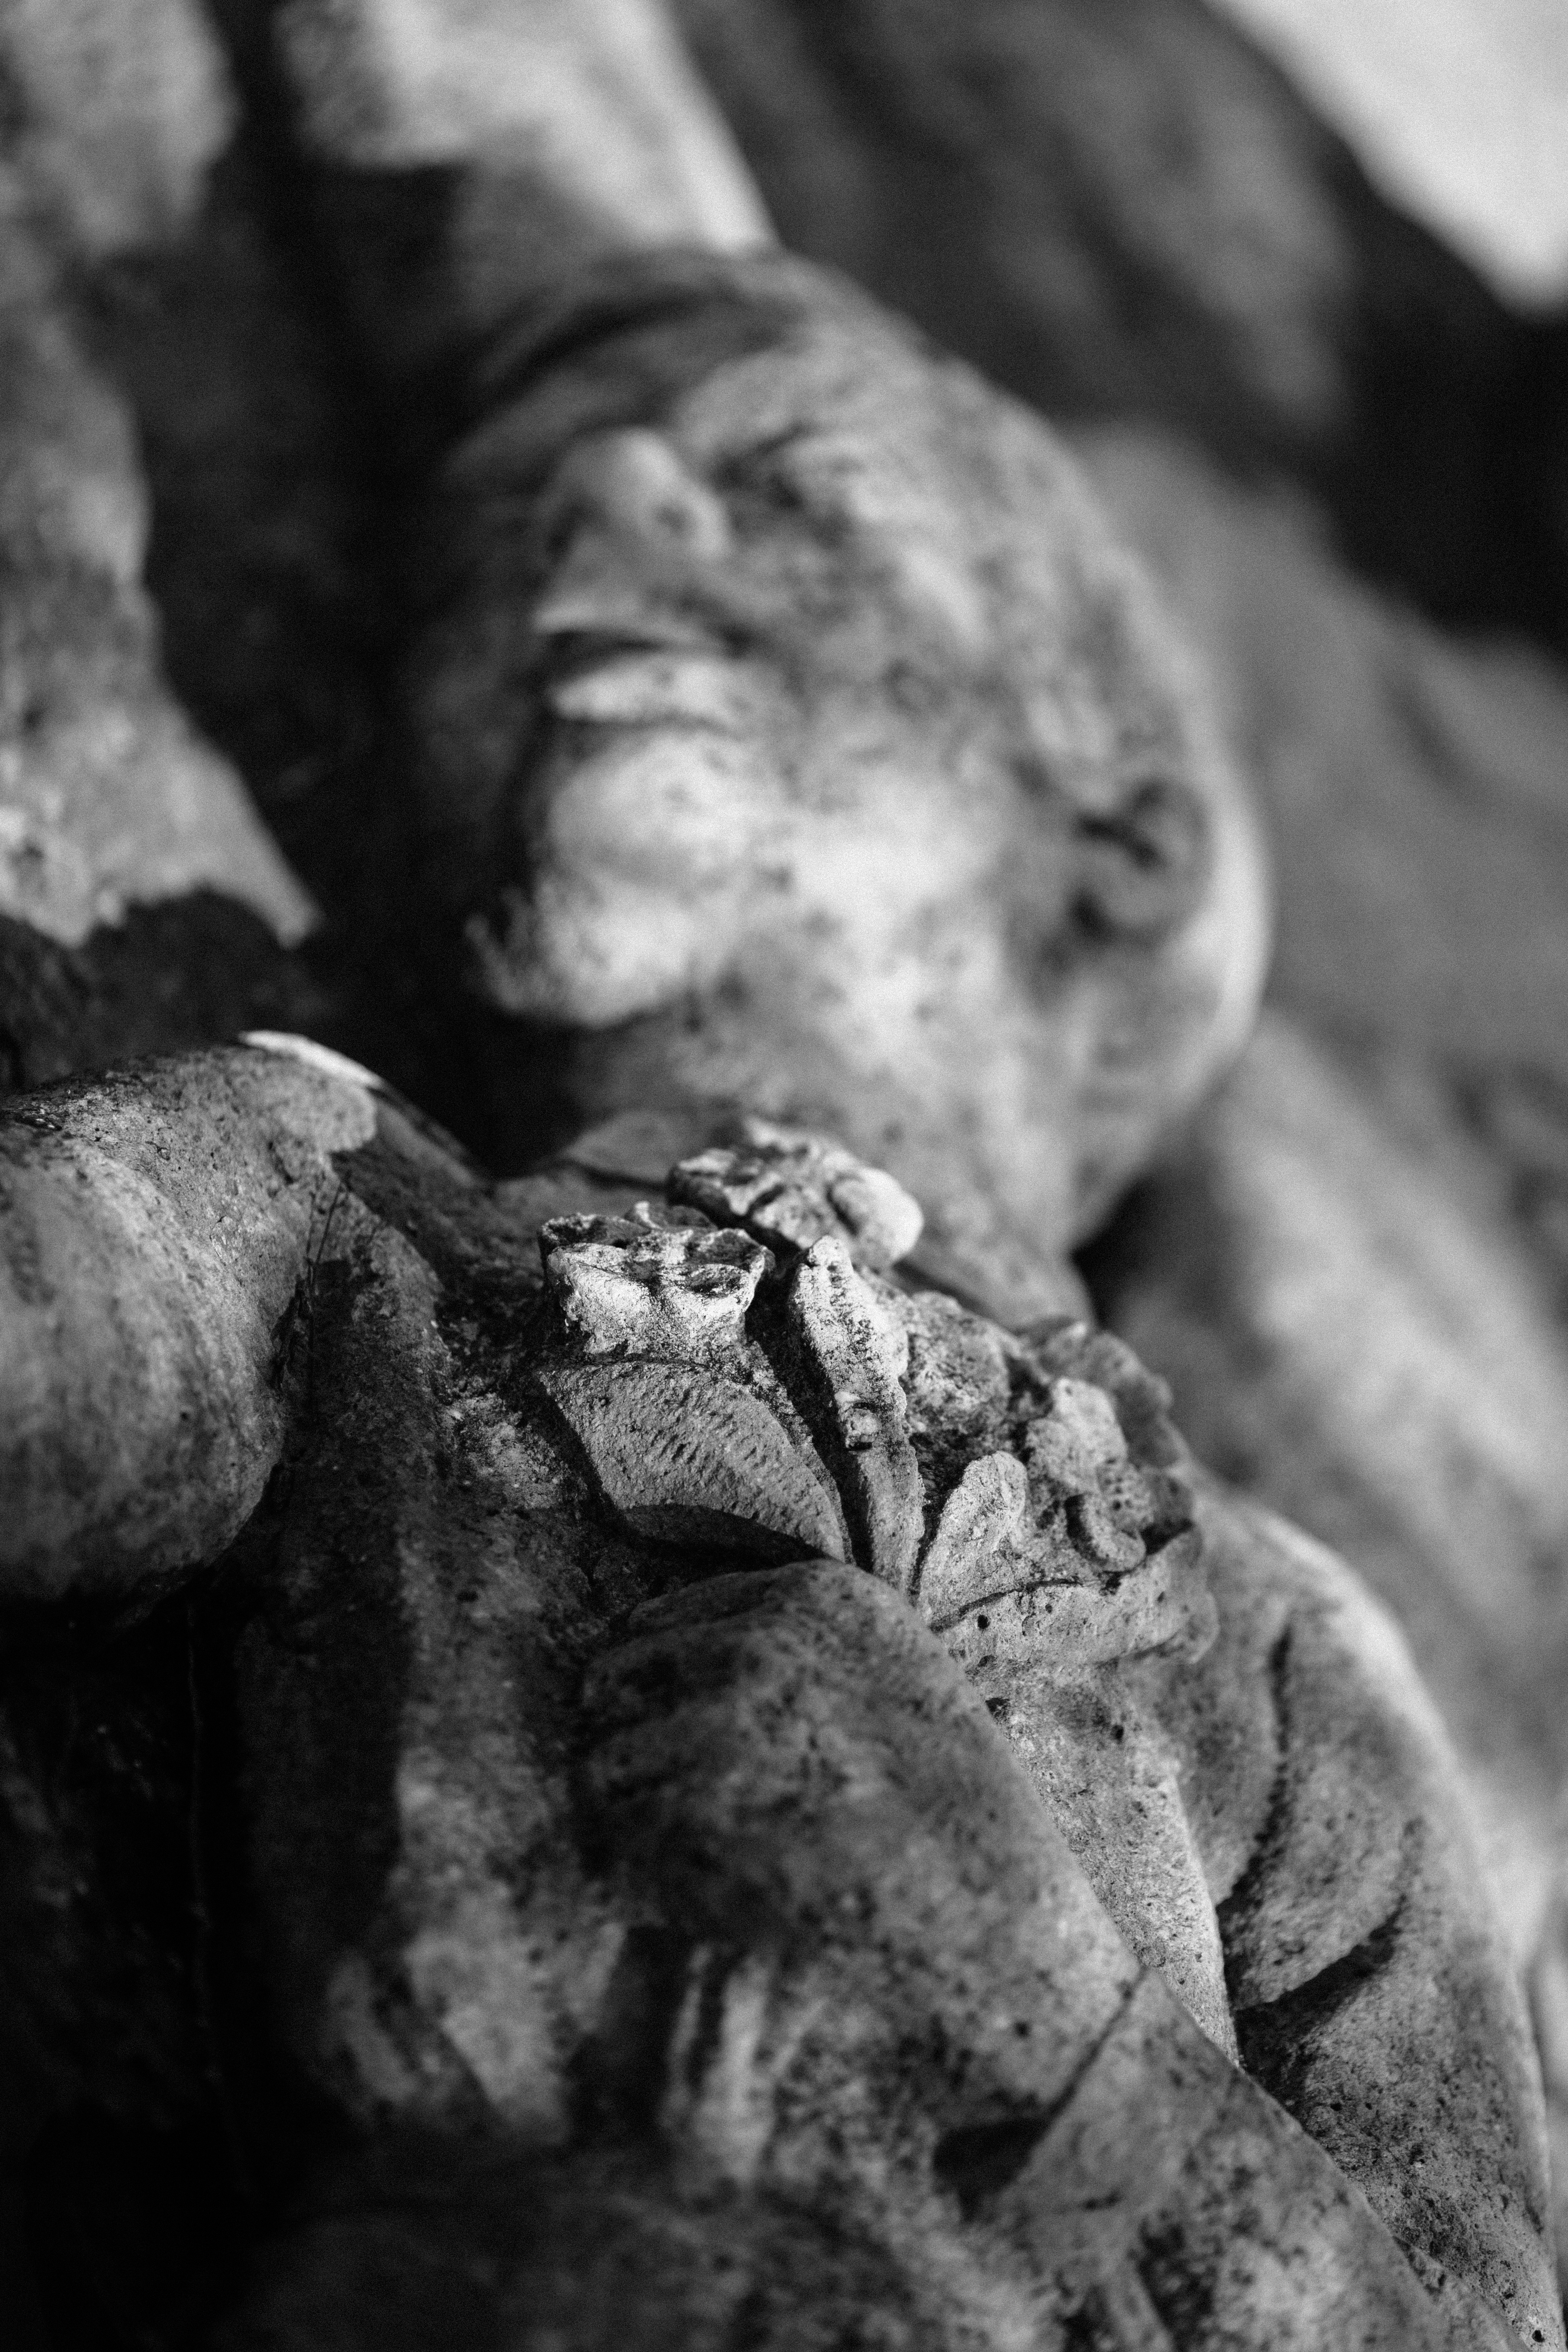
hand, rock, black and white, architecture, wood, photography, leaf, city, stone, monument, europe, statue, symbol, park, landmark, child, reptile, black, monochrome, tourism, close up, sculpture, national, temple, budapest, hungary, revolution, history, communist, communism, famous, political, eastern, carving, russia, ussr, leader, soviet, union, socialism, memento, macro photography, monochrome photography